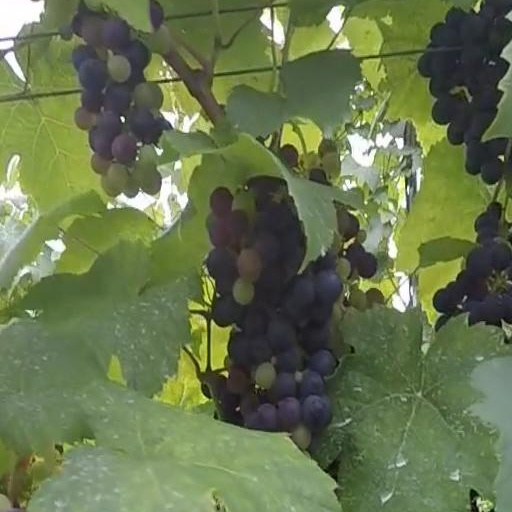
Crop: grape